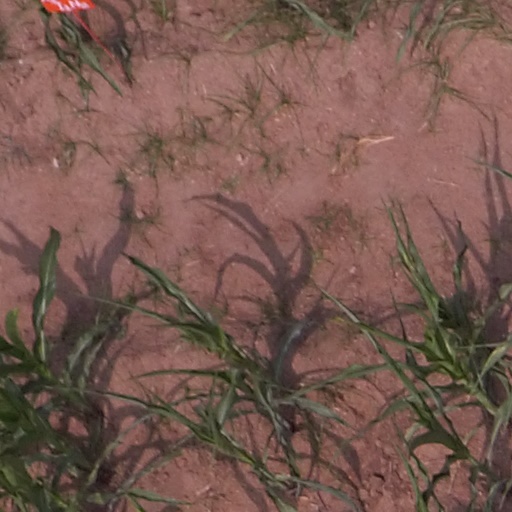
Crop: maize; corn